History of Athletic Bilbao

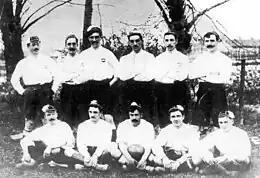
Players of "Club Vizcaya", the combined team of Bilbao FC and Athletic Club.

Football was introduced to Bilbao by two distinct groups of players, both with British connections: British steel and shipyard workers and Basque students returning from schools in Britain.